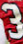
Number: 3